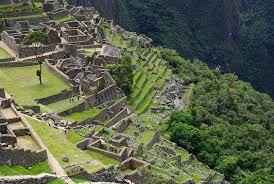
Landmark: Machu Picchu